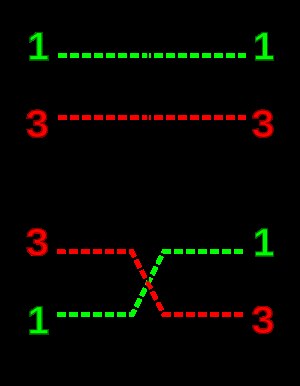
Sorteringsnetværk / Introduktion
Demonstration af et sammenligningselement i et sorteringsnetværk.
Et sorteringsnetværk er en abstrakt matematisk model af et netværk af tråde og sammenligningselementer, som bruges til at sortere en sekvens af tal. Hvert sammenligningselement forbinder to tråde og sorterer værdierne ved at fordele det lave tal til den ene tråd og det høje tal til den anden. Hovedforskellen mellem sorteringsnetværk og sorteringsalgoritmer, der ligledes sammenligner værdier med hinanden, er at rækkefølgen af sammenligninger i et sorteringsnetværk er sat på forhånd, uafhængigt af tidligere resultater. Denne uafhængige sekvens af sammenligninger er særdeles brugbar ved parallel udførsel af algoritmen. Dog skal det nævnes at teorien bag sorteringsnetværk er overraskende kompleks på trods af den simple model.